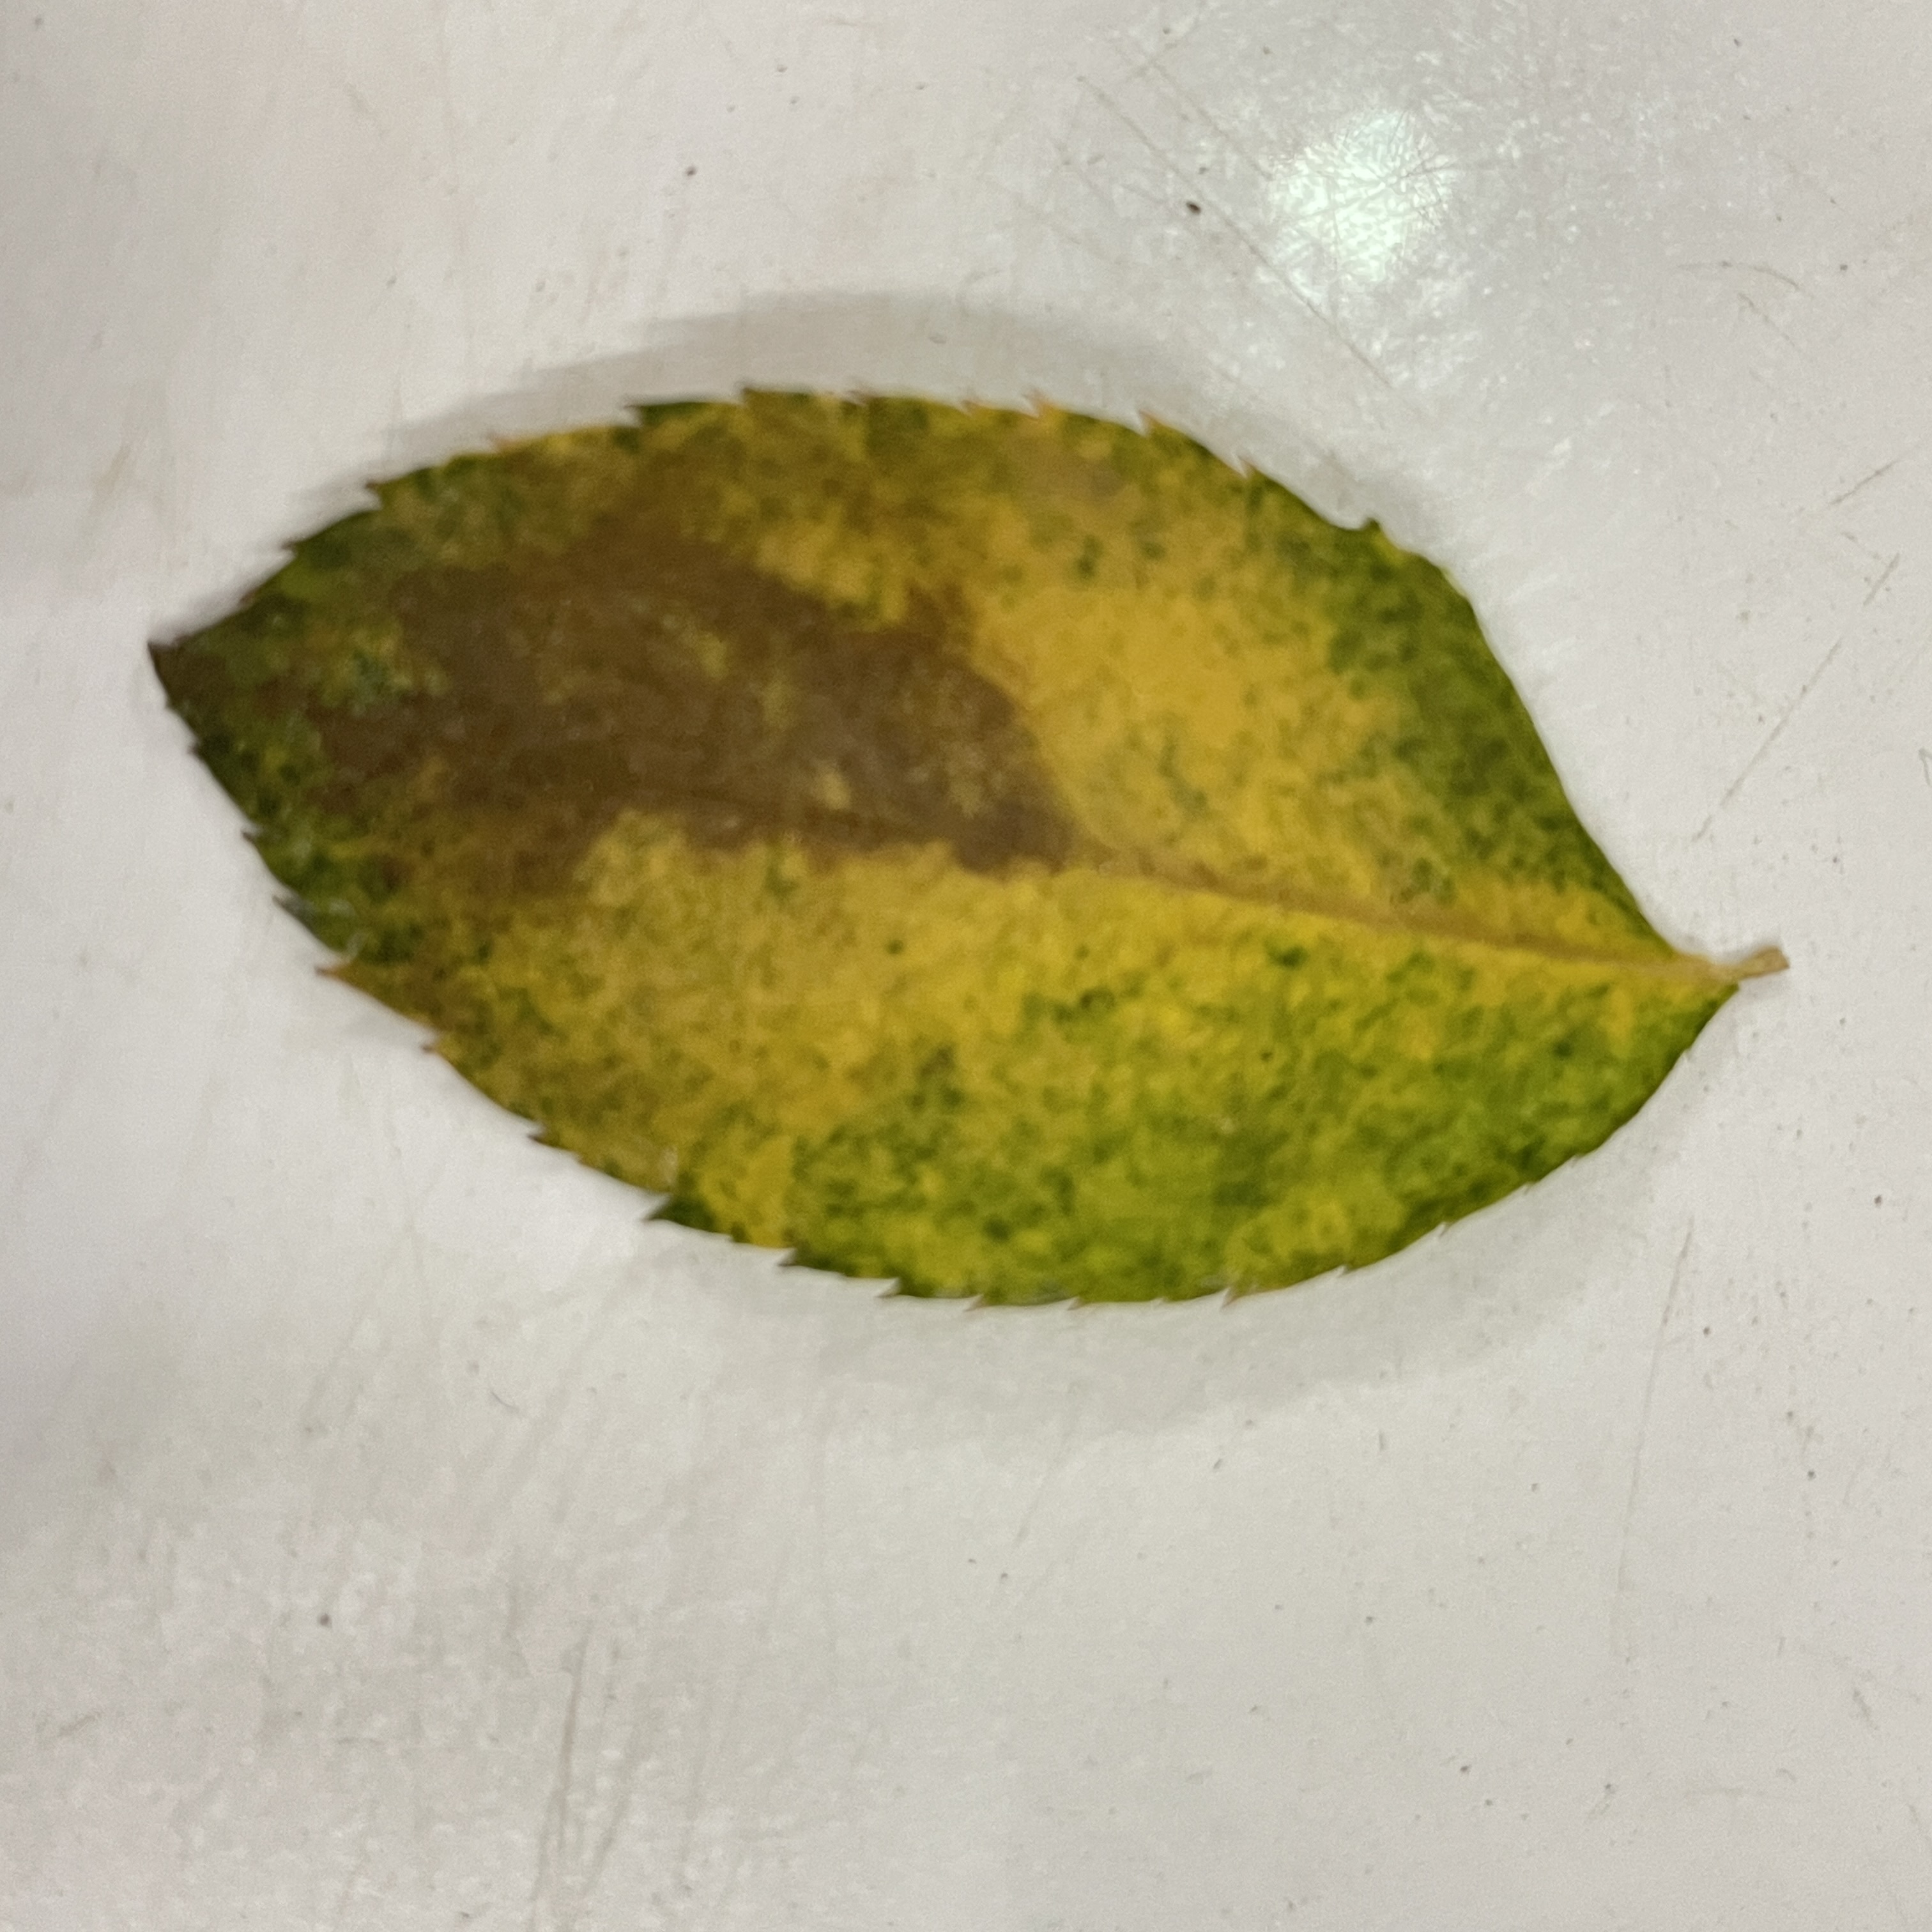
Label: Black Spot